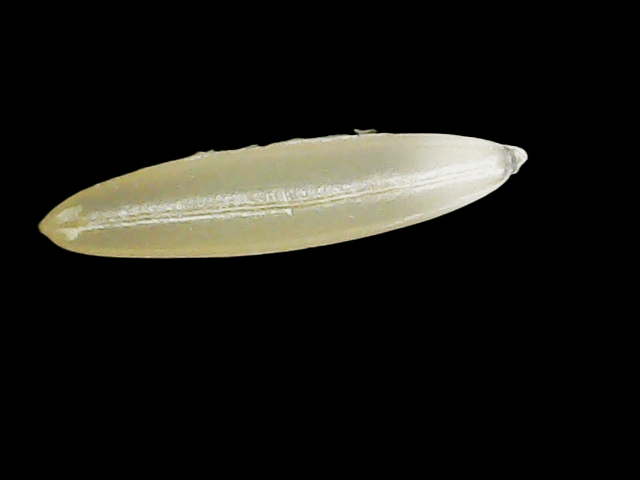
Rice variety: Binadhan25